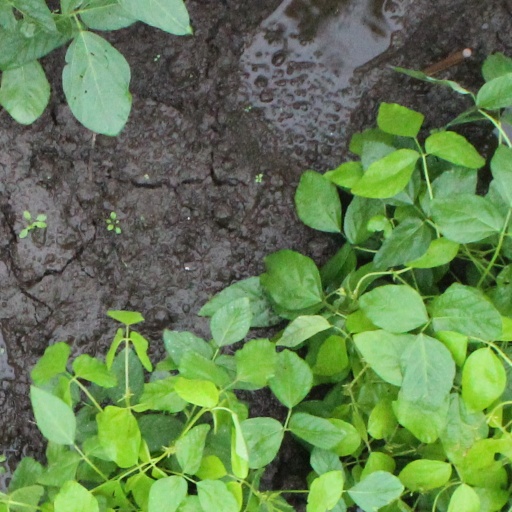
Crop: soybean